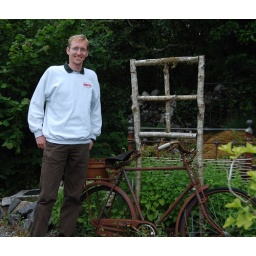
Notice the wooden &amp;quot;window&amp;quot; looking in to the bedroom scene.